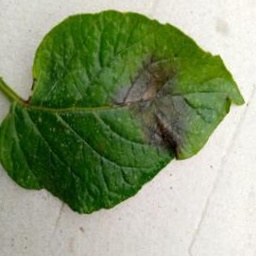
Etiqueta: Late Blight